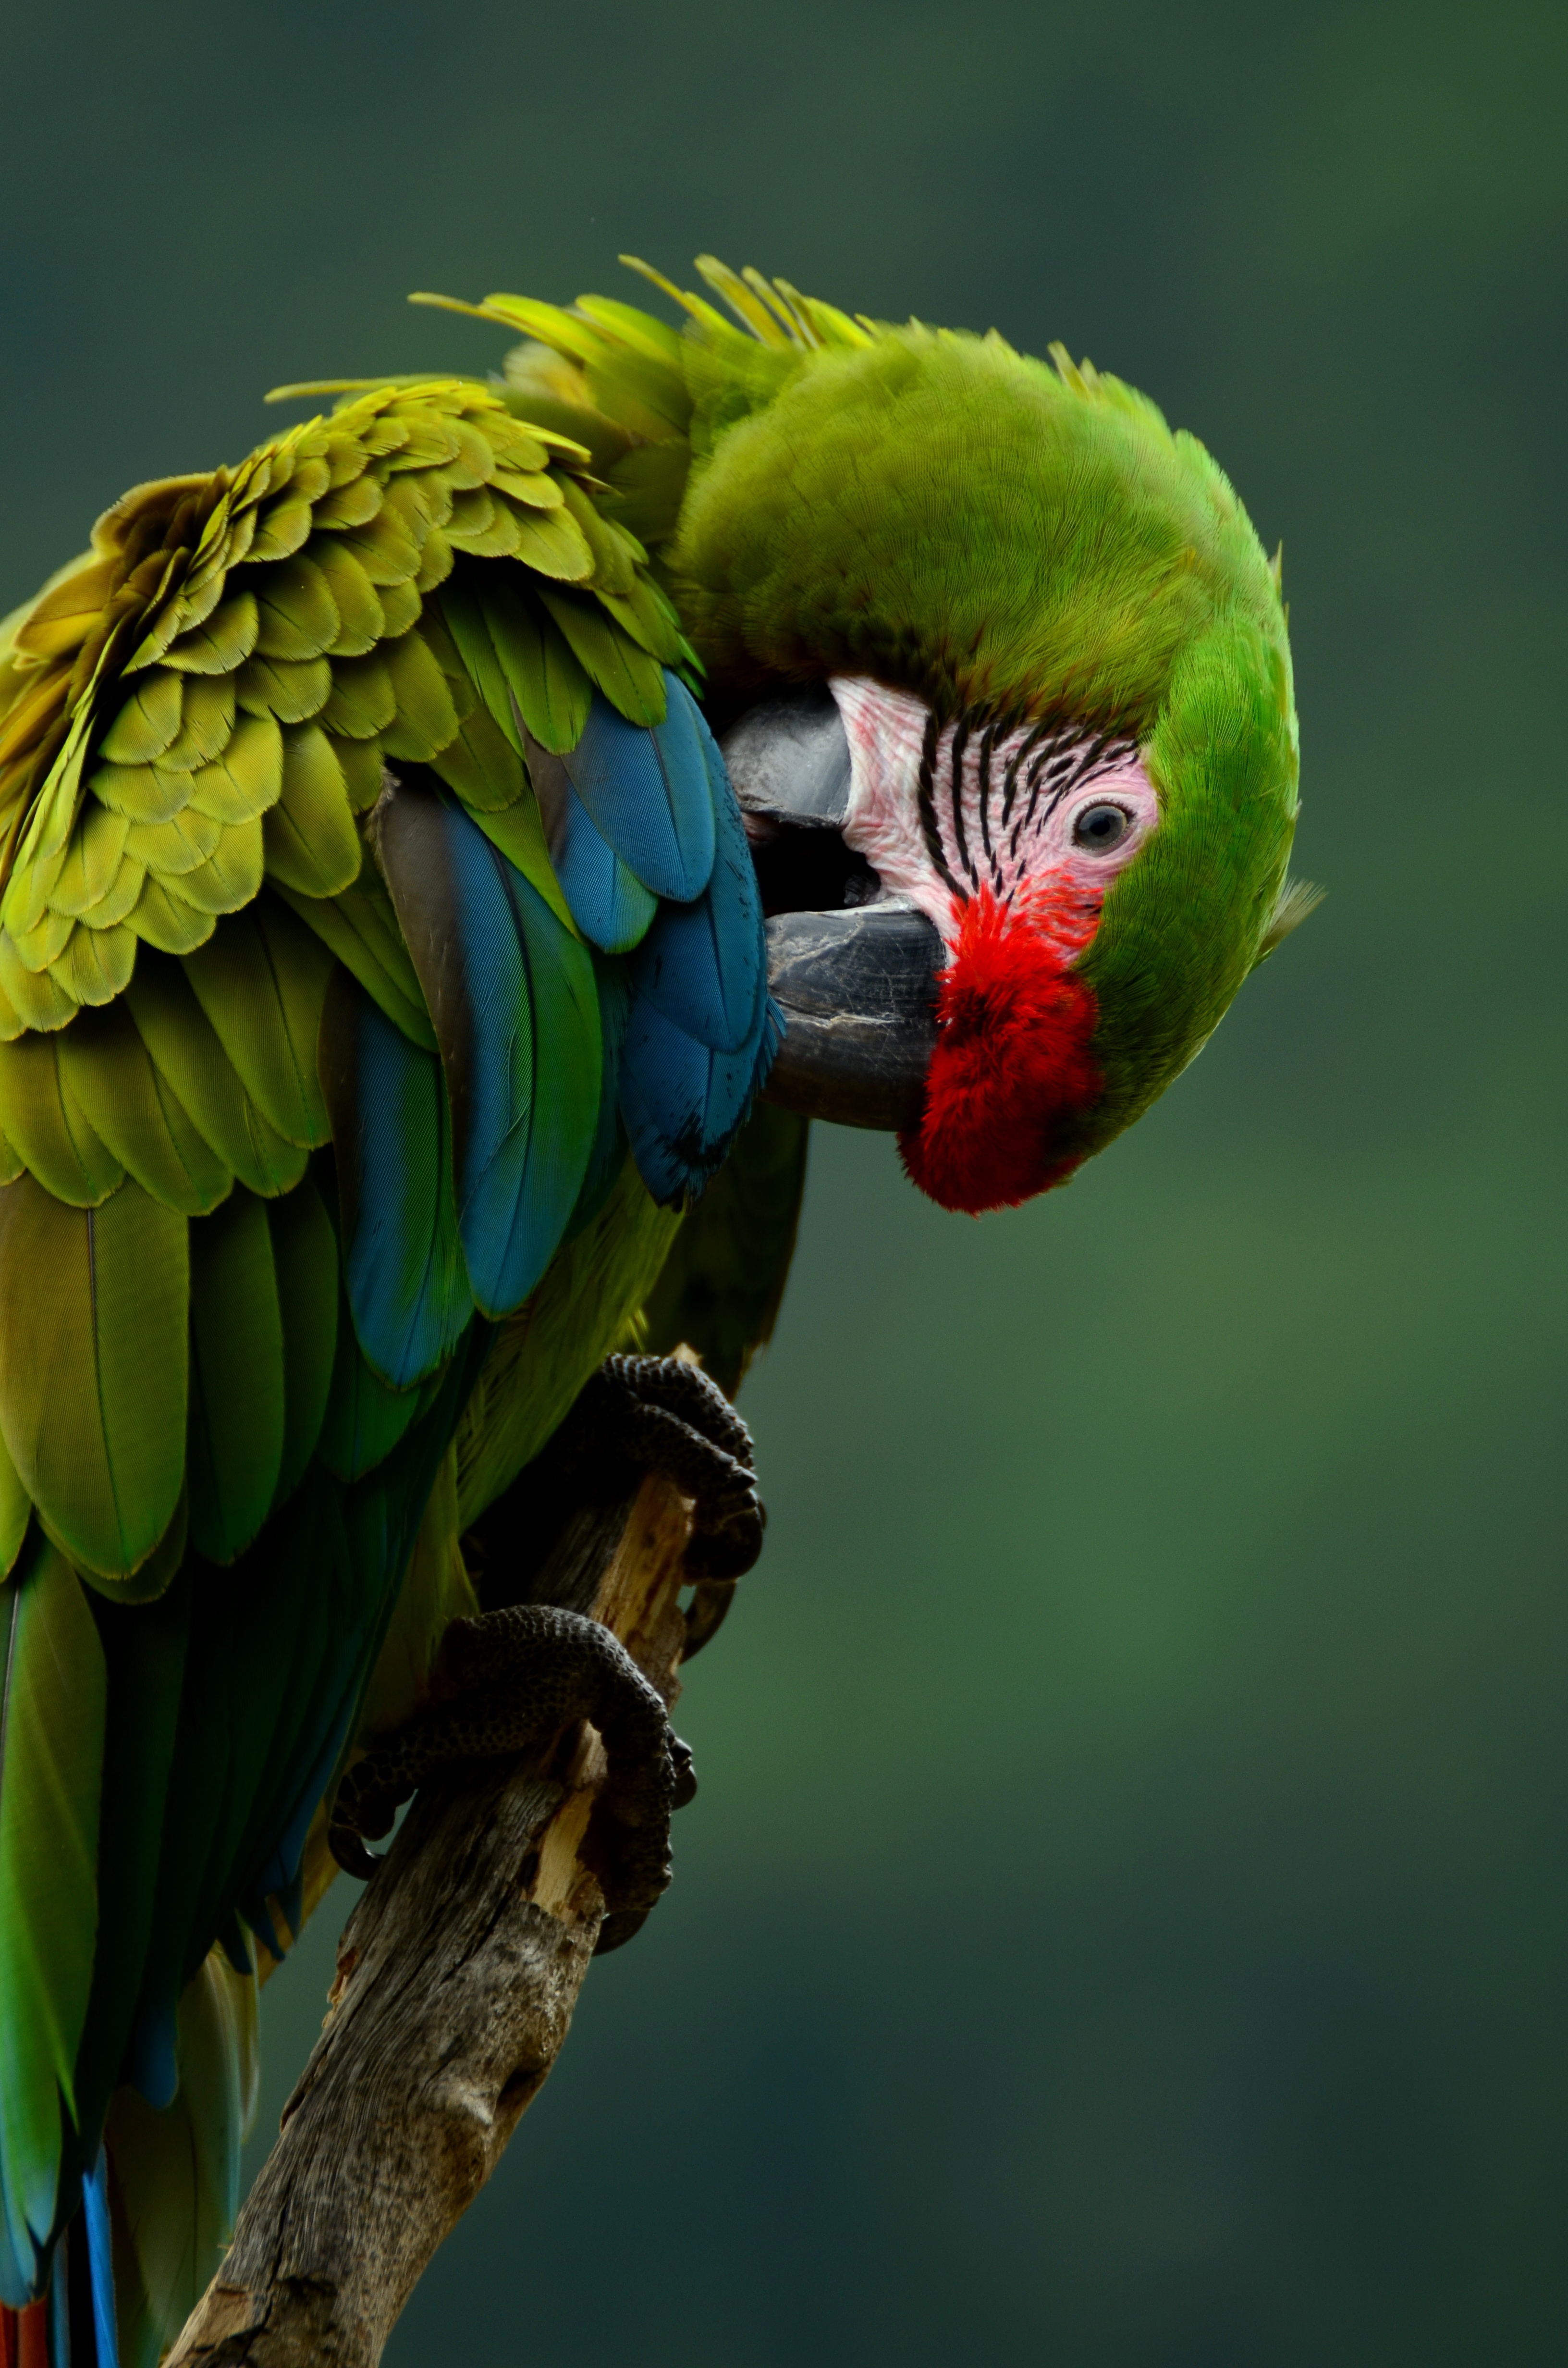
nature, bird, wing, animal, green, beak, clean, colorful, close, feather, fauna, plumage, lorikeet, macaw, close up, head, vertebrate, parrot, beautiful, bill, parakeet, animal world, wildlife photography, spring dress, animal portrait, common pet parakeet